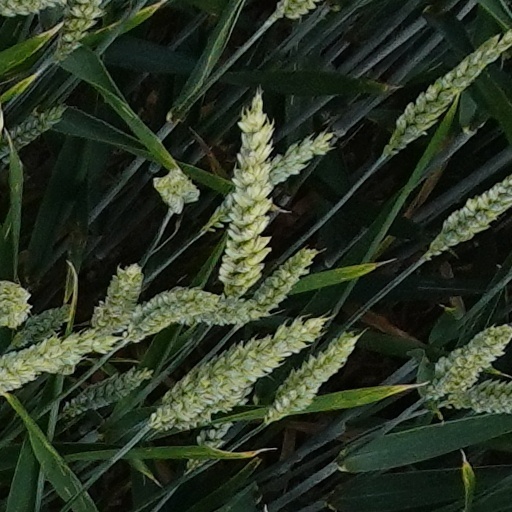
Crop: wheat